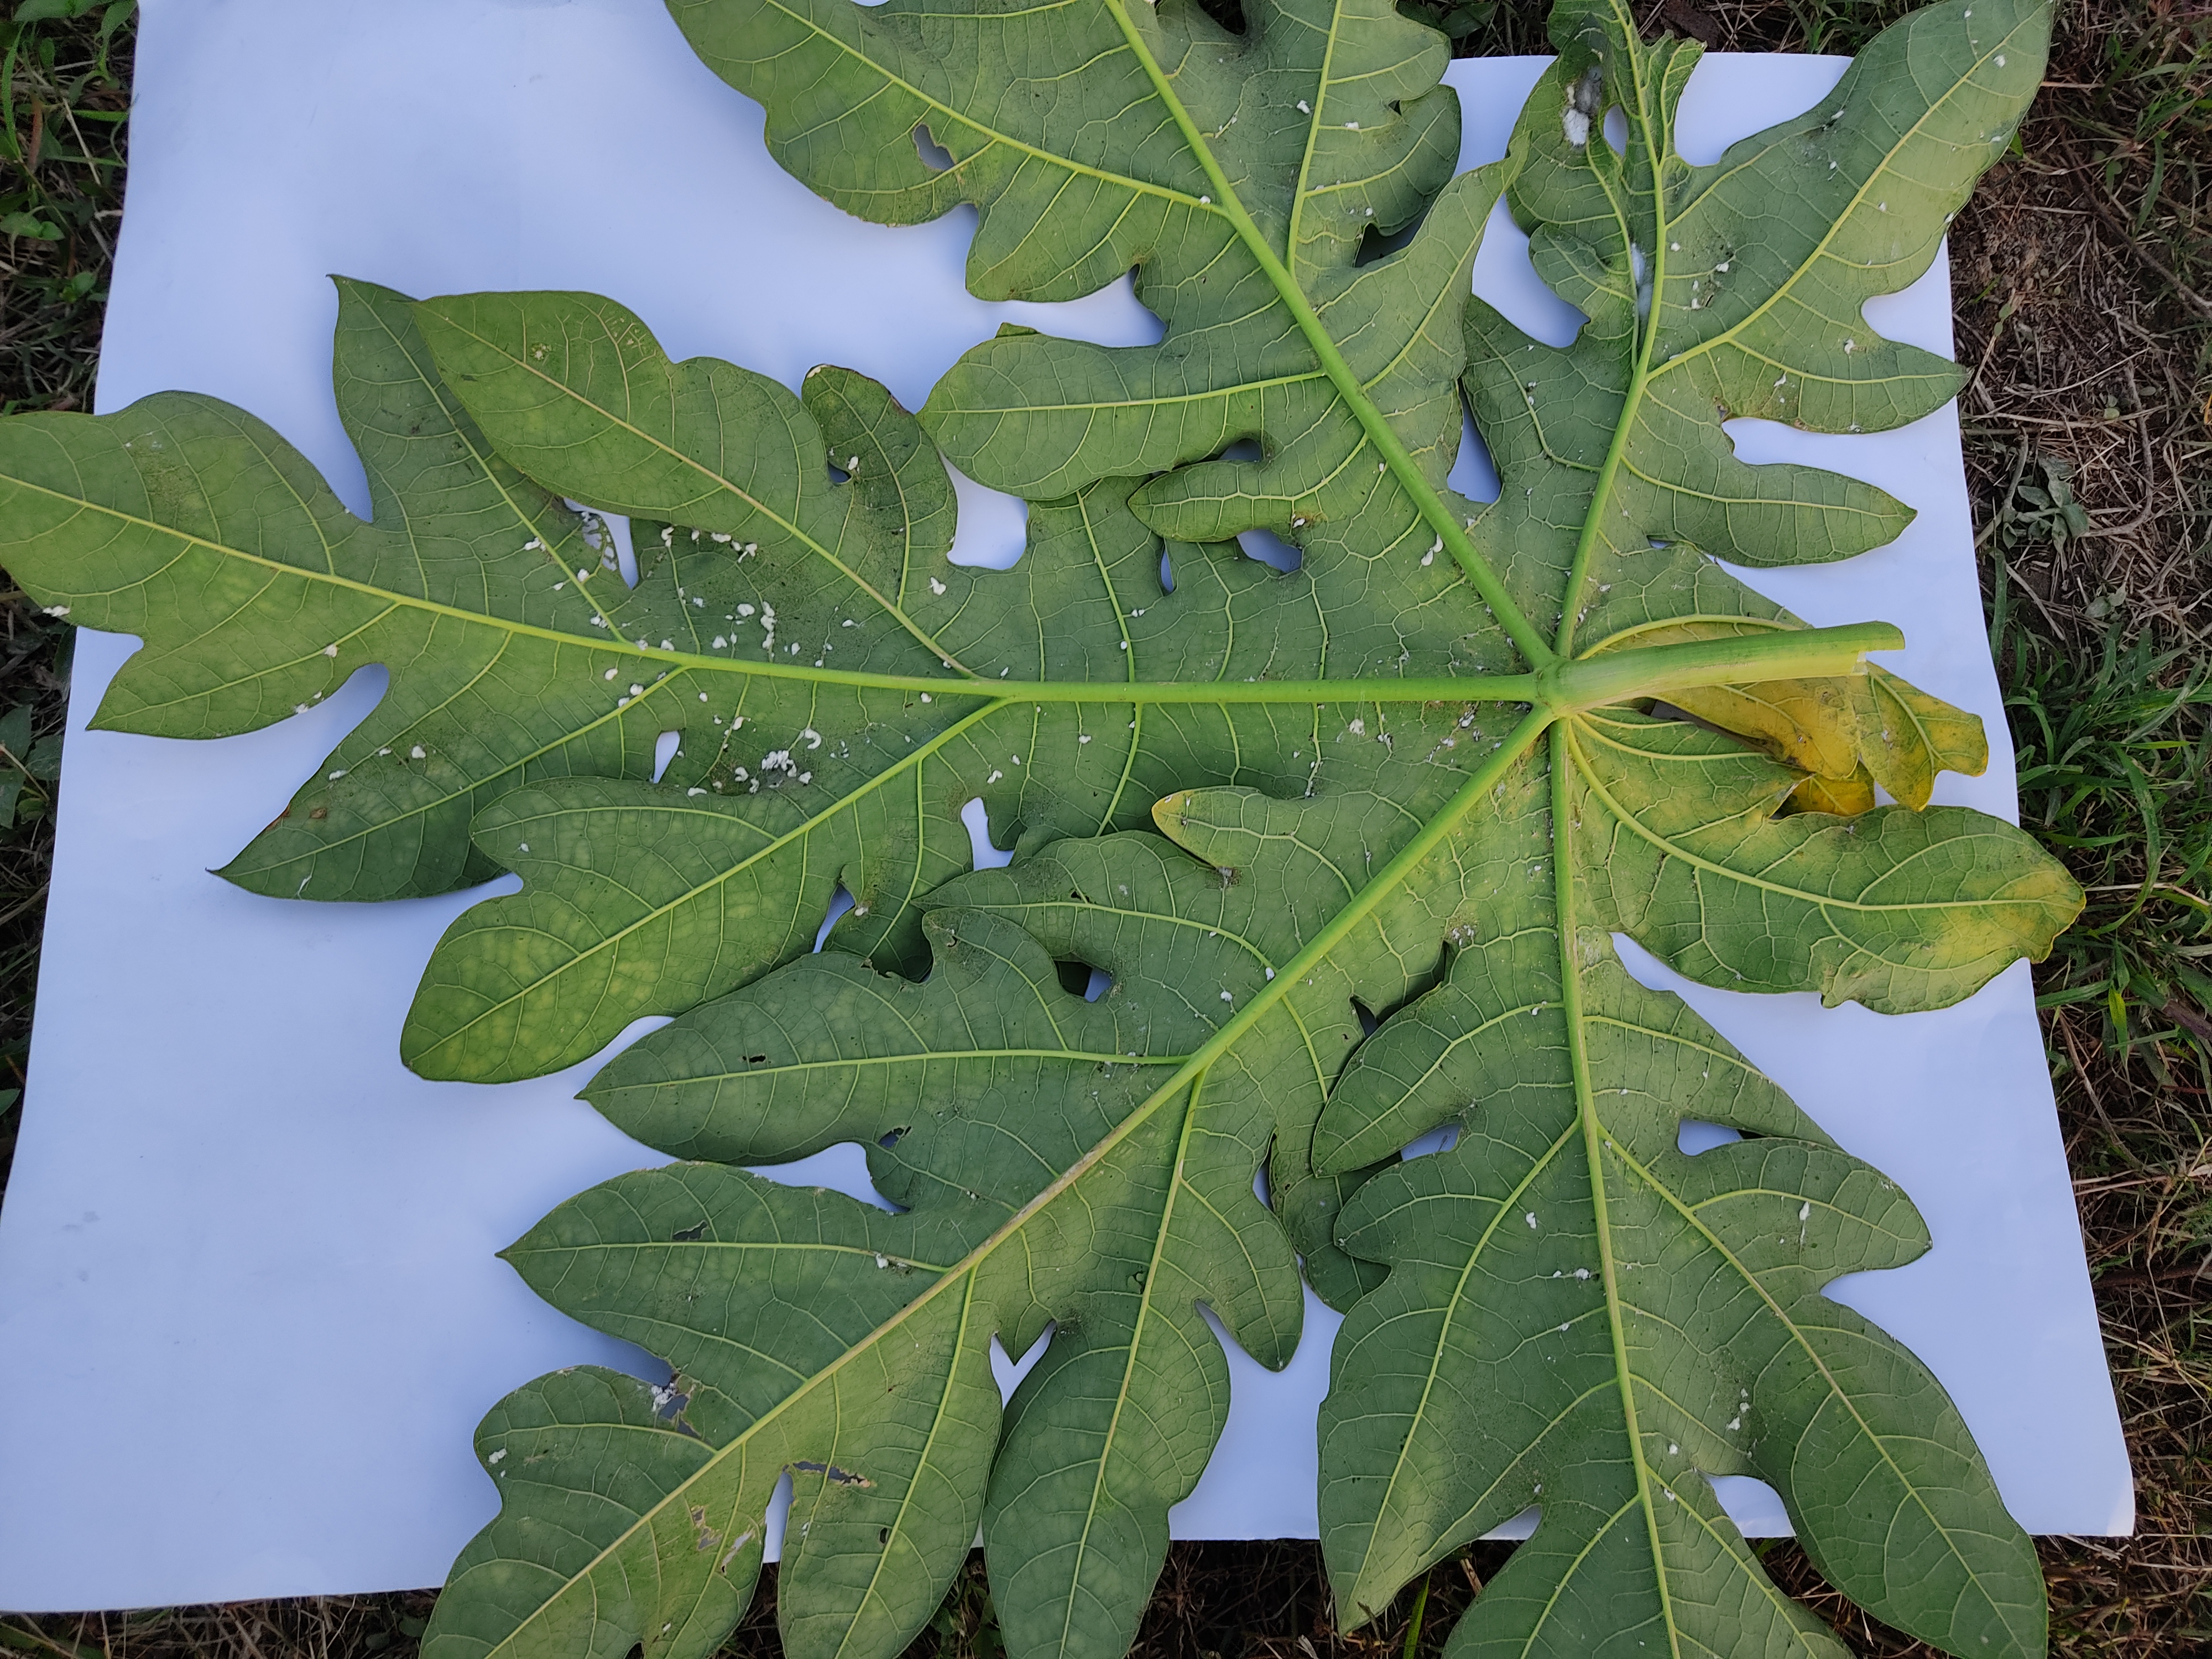
Label: Mealybug